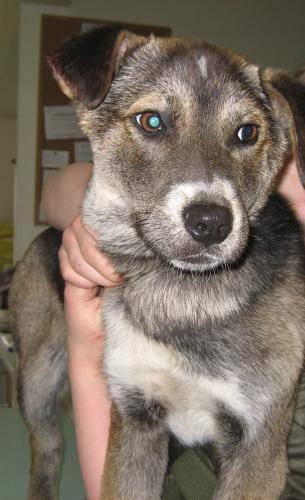
dog